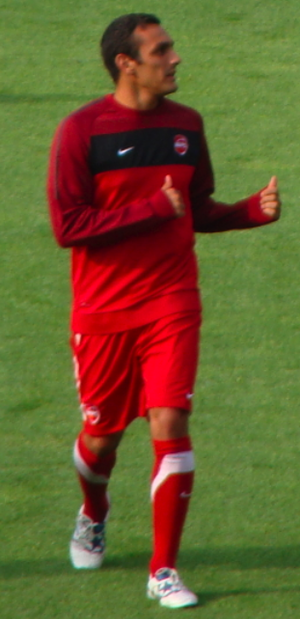
Seïd Khiter, né le 19 janvier 1985 à Roubaix, est un footballeur français. Formé au poste d'attaquant, il évolue également au poste de milieu de terrain. Depuis 2018, il joue au F.C. Gullegem, en 4e division belge.